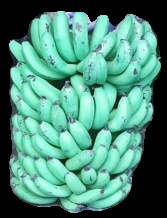
Variety: pachbale
Grade: grade1